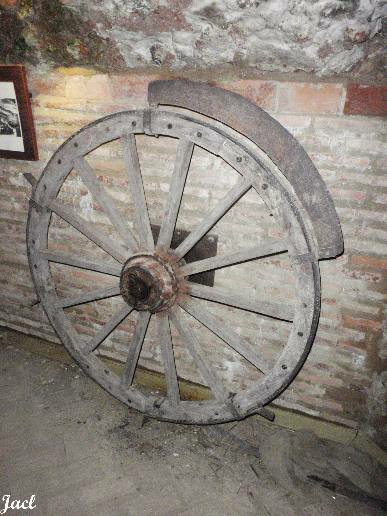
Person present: No